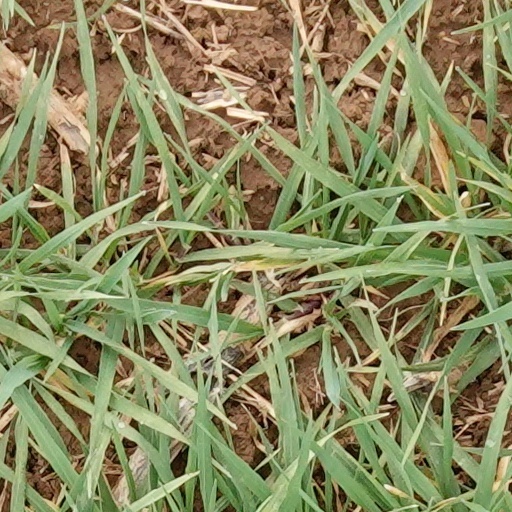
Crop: wheat